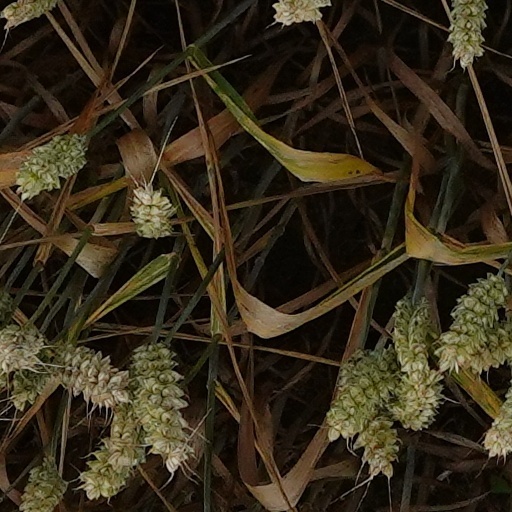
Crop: wheat